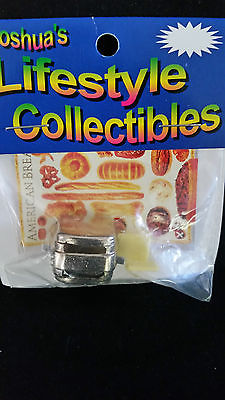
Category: toaster